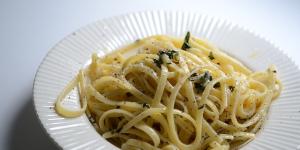
espaguetis con apio y crema